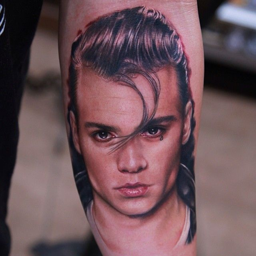
i really would not have guessed that actor could be * more * attractive but here he is & a tattoo to boot .